Tréduder

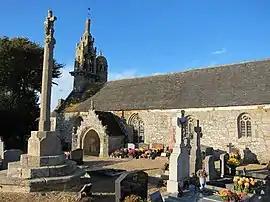
The church of Saint Théodore

Tréduder is a commune in the Côtes-d'Armor department of Brittany in northwestern France.